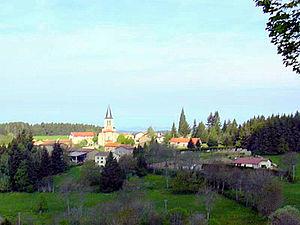
Vue générale du bourg d'Aix-la-Fayette (Puy-de-Dôme, Auvergne, France).